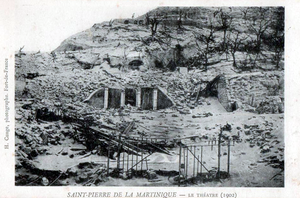
Ruines du théâtre de Saint-Pierre de la Martinique après l'éruption de la Montagne Pelée le 8 mai 1902
L'éruption de la montagne Pelée en 1902 est une éruption volcanique, la plus meurtrière du XXᵉ siècle ; sa nuée ardente paroxystique du 8 mai 1902 reste célèbre pour avoir en quelques minutes : entièrement détruit ce qui était alors la plus grande ville de l’île française de la Martinique, Saint-Pierre, décimé ses habitants — plus de 30 000 personnes soit 1/5ᵉ de la population de l’île, seulement trois rescapés certifiés — et coulé une vingtaine de navires marchands. Cette éruption explosive est la catastrophe la plus meurtrière du XXᵉ siècle en France et l'éruption volcanique la plus meurtrière au monde depuis celle du Krakatoa en 1883. La destruction de la ville et de ses alentours était inévitable, mais ses habitants et de nombreux marins ont été les victimes de décisions politiques et administratives sur instructions ministérielles : refus par le gouverneur de la Martinique, Louis Mouttet, de faire évacuer la ville et de laisser appareiller les navires ancrés dans la rade afin d’assurer le second tour de l’élection législative du 11 mai.
Le Théâtre de Saint-Pierre, appelé aussi Salle de la Comédie, était le centre intellectuel et artistique des Antilles jusqu'en mai 1901, installé à l'angle des rues Victor-Hugo et du Théâtre dans le quartier du Centre à Saint-Pierre. Détruit par l’éruption de la montagne Pelée du 8 mai 1902, ses ruines sont aujourd'hui un monument historique et un point d'attrait touristique de la ville.